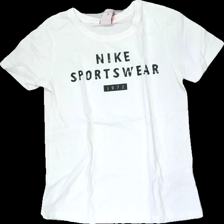
View: front
Type: T-shirt
Category: Ladies
Brand: Nike
Colors: White, Black
Material: 100% cotton
Pattern: Logo print
Cut: Regular
Size: M
Season: All
Stains: Minor
Price range: <50
Recommended usage: Reuse